Wendy Williams

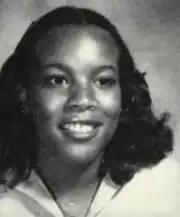
Williams as a sophomore in Ocean Township High School's 1980 yearbook

Williams acted as an announcer at her younger brother's Little League Baseball games. She graduated from Ocean Township High School in 1982 among four black students, ranking 360th in the class of 363. Her academic performance contrasted with that of her older sister, who received a university scholarship at the age of 16. As she was able to use "white" diction instead of African-American Vernacular English, Williams's white classmates considered her one of their own and freely used the word "nigger" around her. She did not get along with the other black students and said their only commonality was smoking cannabis. According to Williams, she did not listen to hip hop music and instead listened to rock bands like AC/DC because they were popular with her classmates. Due to her suburban upbringing, Williams considers herself "a multicultural woman who happens to be Black".